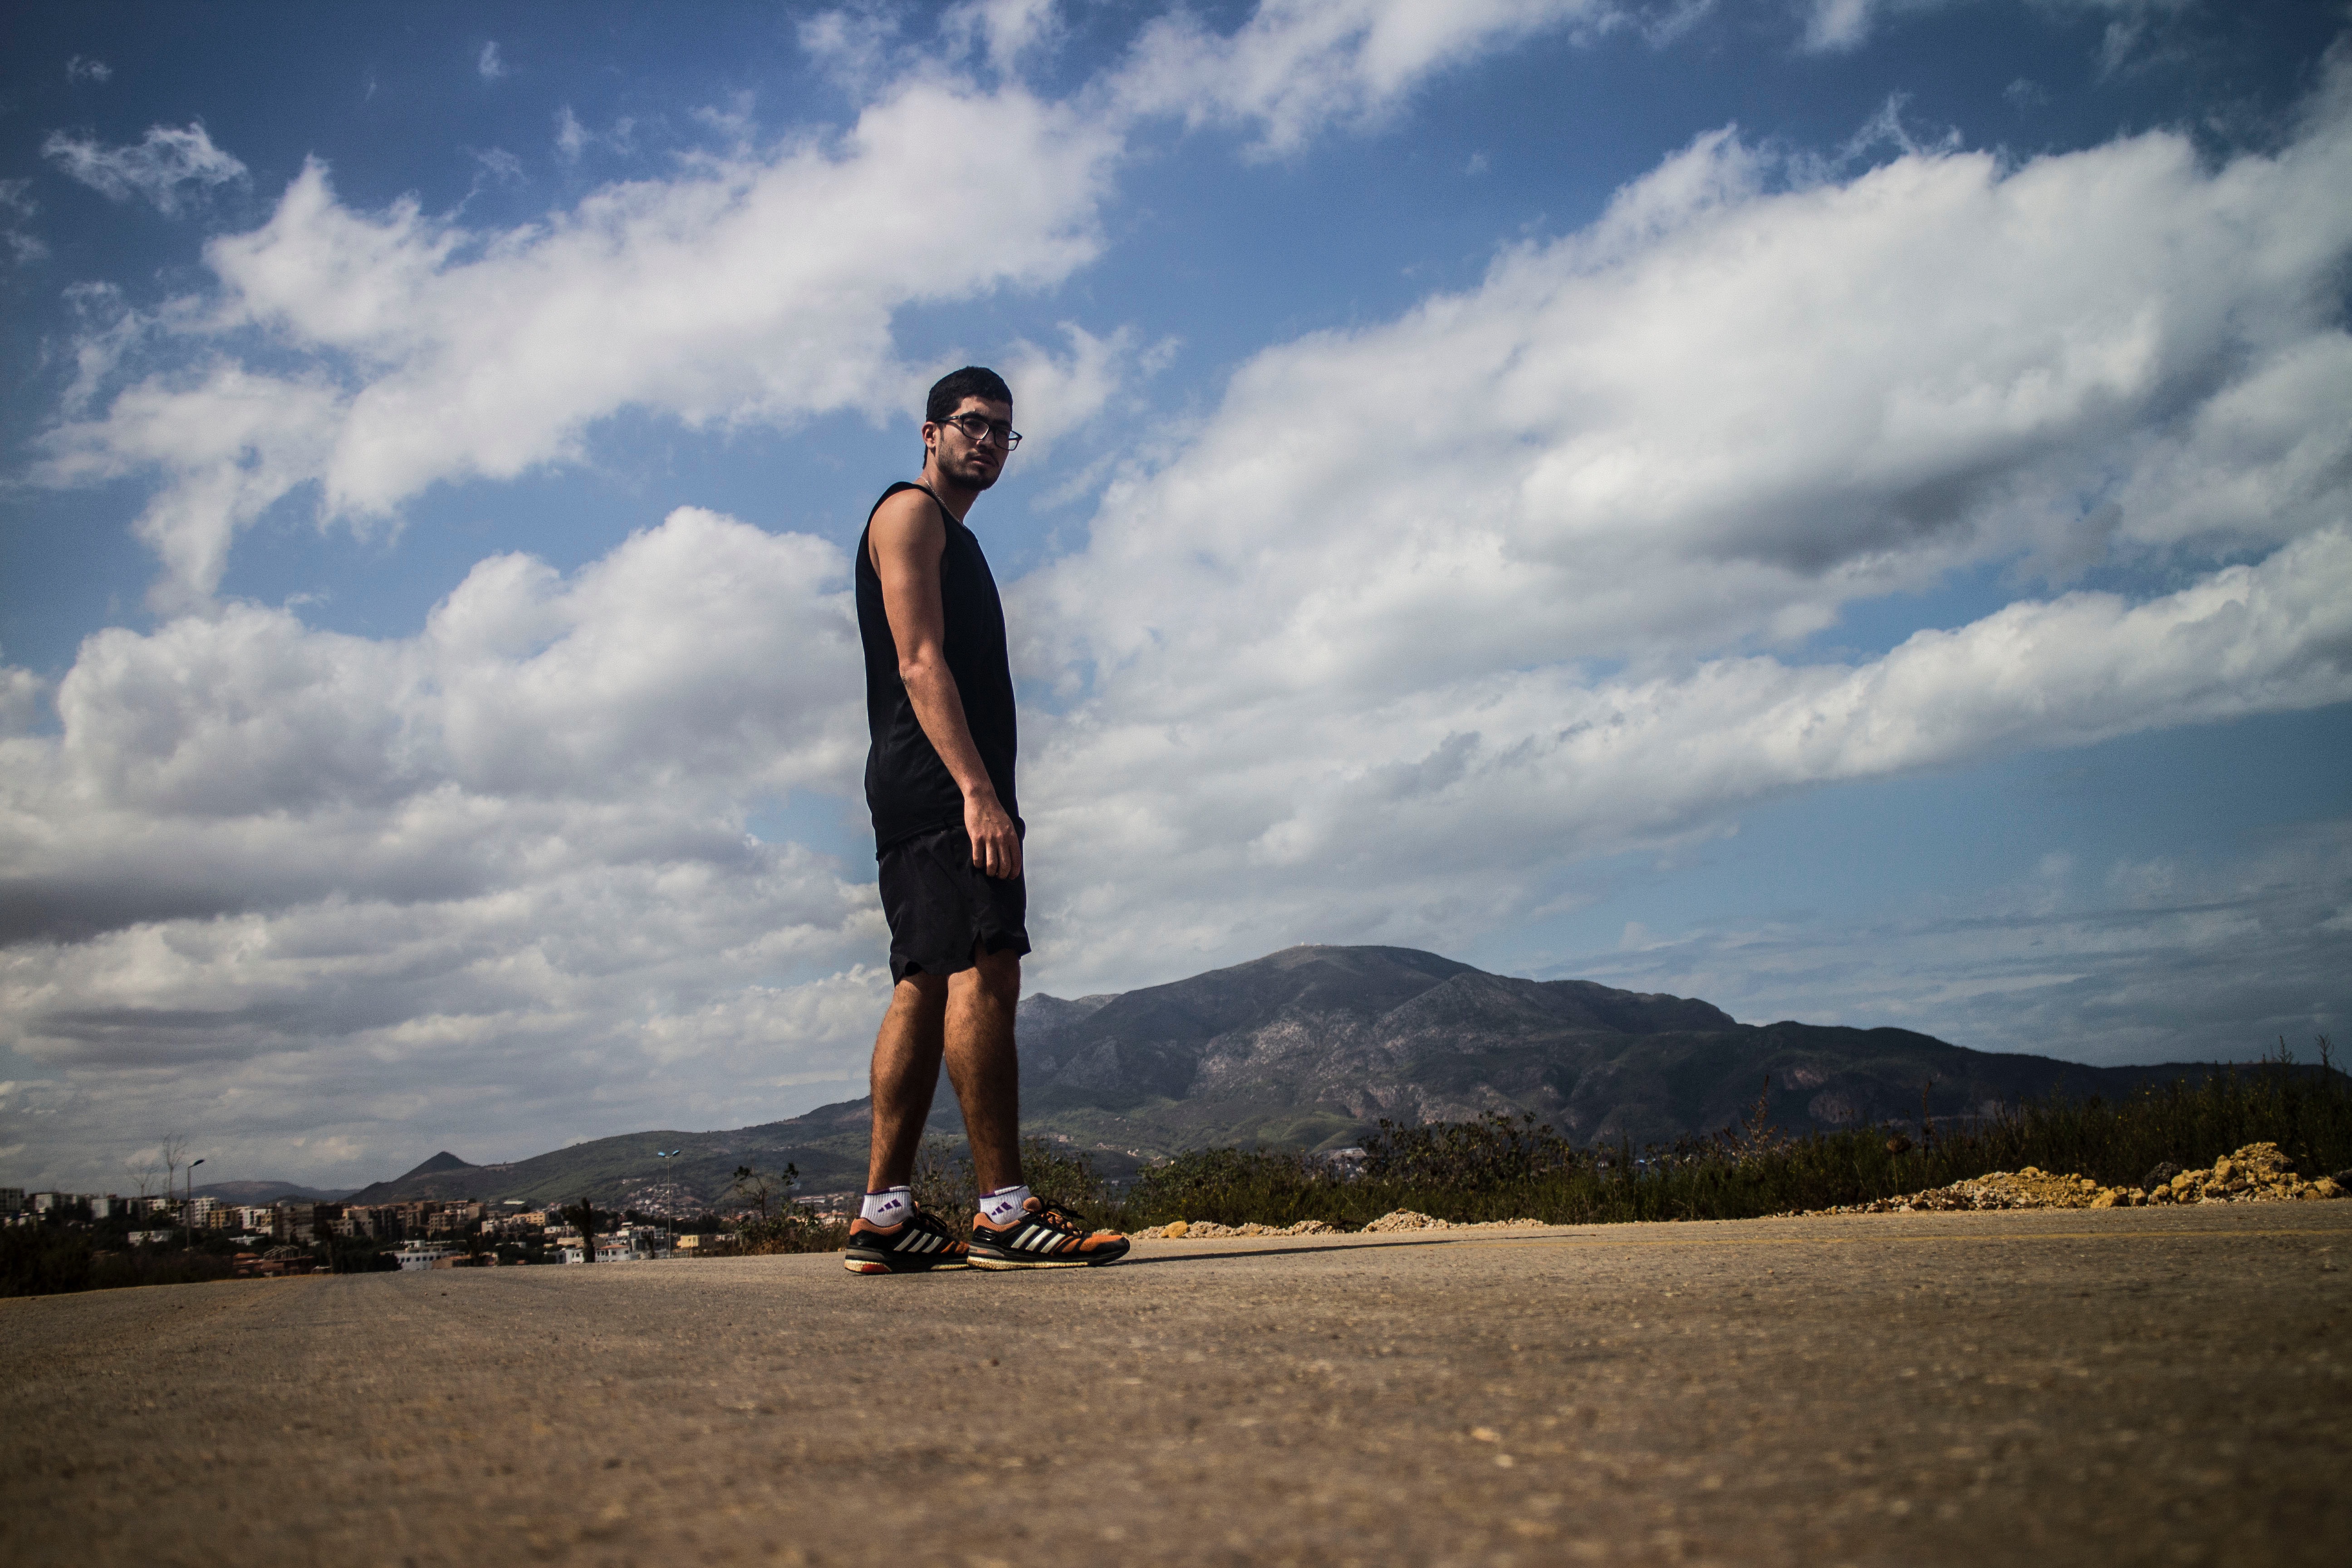
beach, sea, coast, sand, ocean, horizon, mountain, cloud, sky, sunset, sunlight, vacation, blue, photograph